John Ross Key (artist)

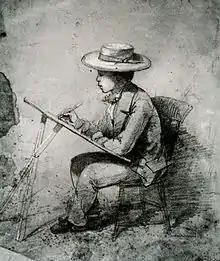
Portrait of John Ross Key in 1854 by James McNeill Whistler.

John Ross Key (16 July 1832, Hagerstown, Maryland – 24 March 1920, Baltimore) was an American artist most known for his frontier landscapes.